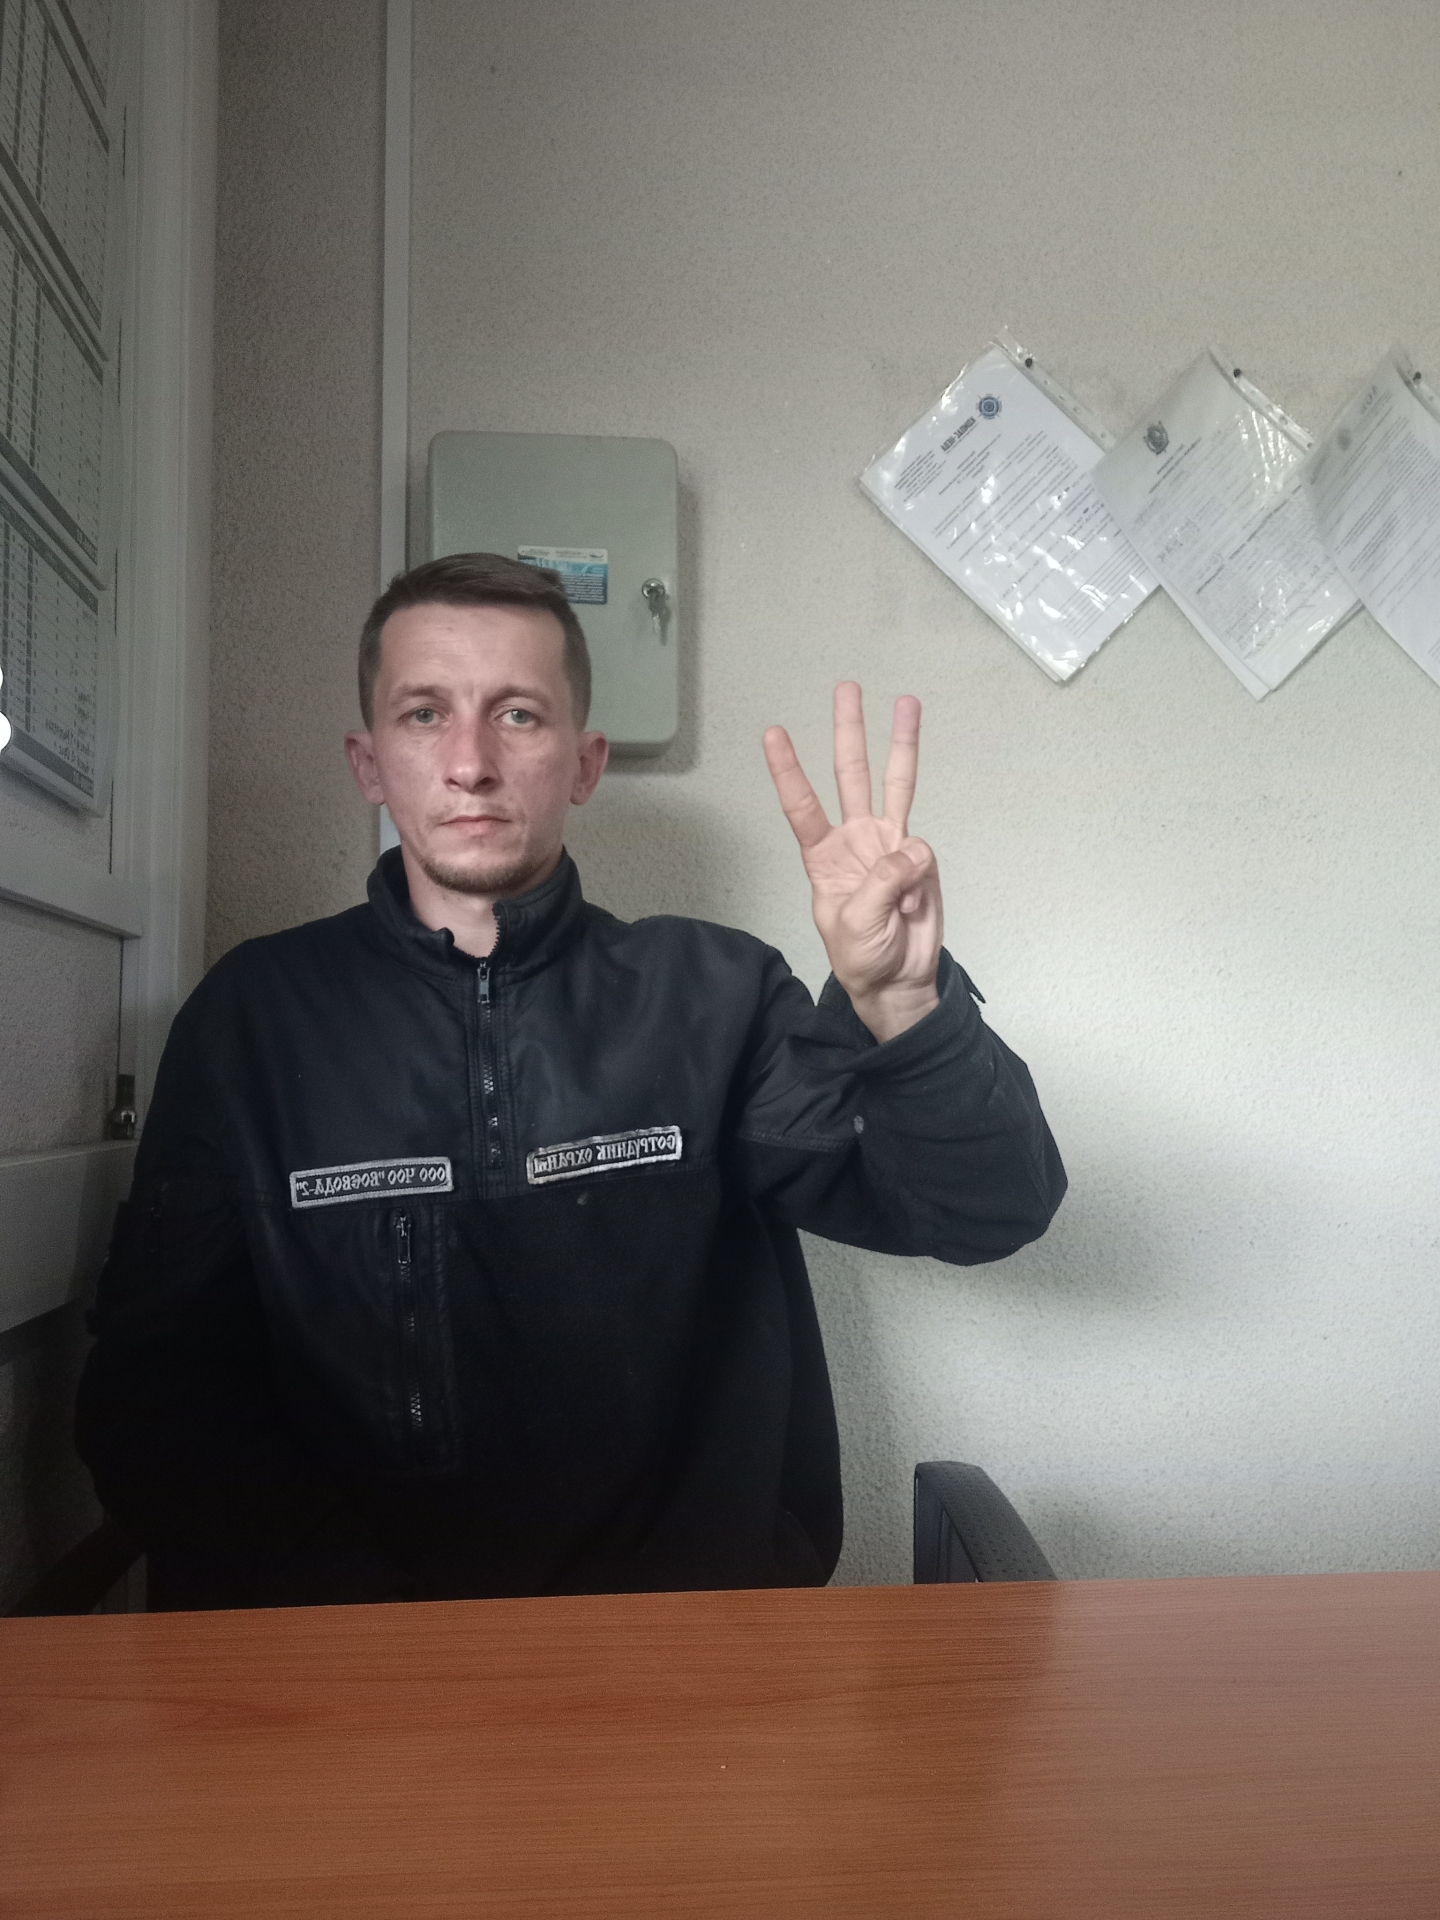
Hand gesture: three